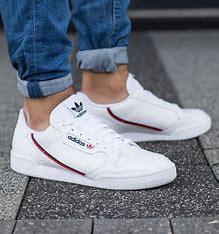
Brand: Adidas
Model: Continental 80